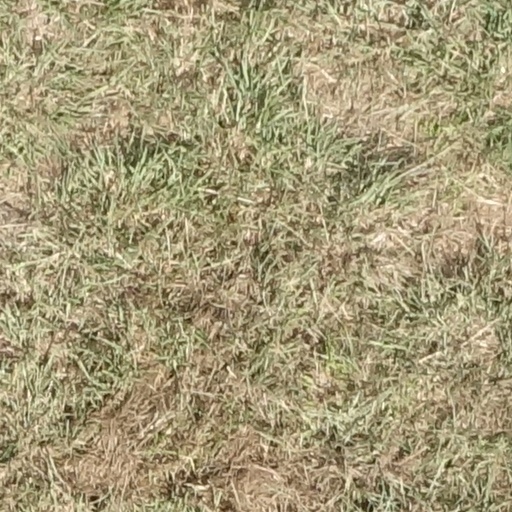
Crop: sorghum